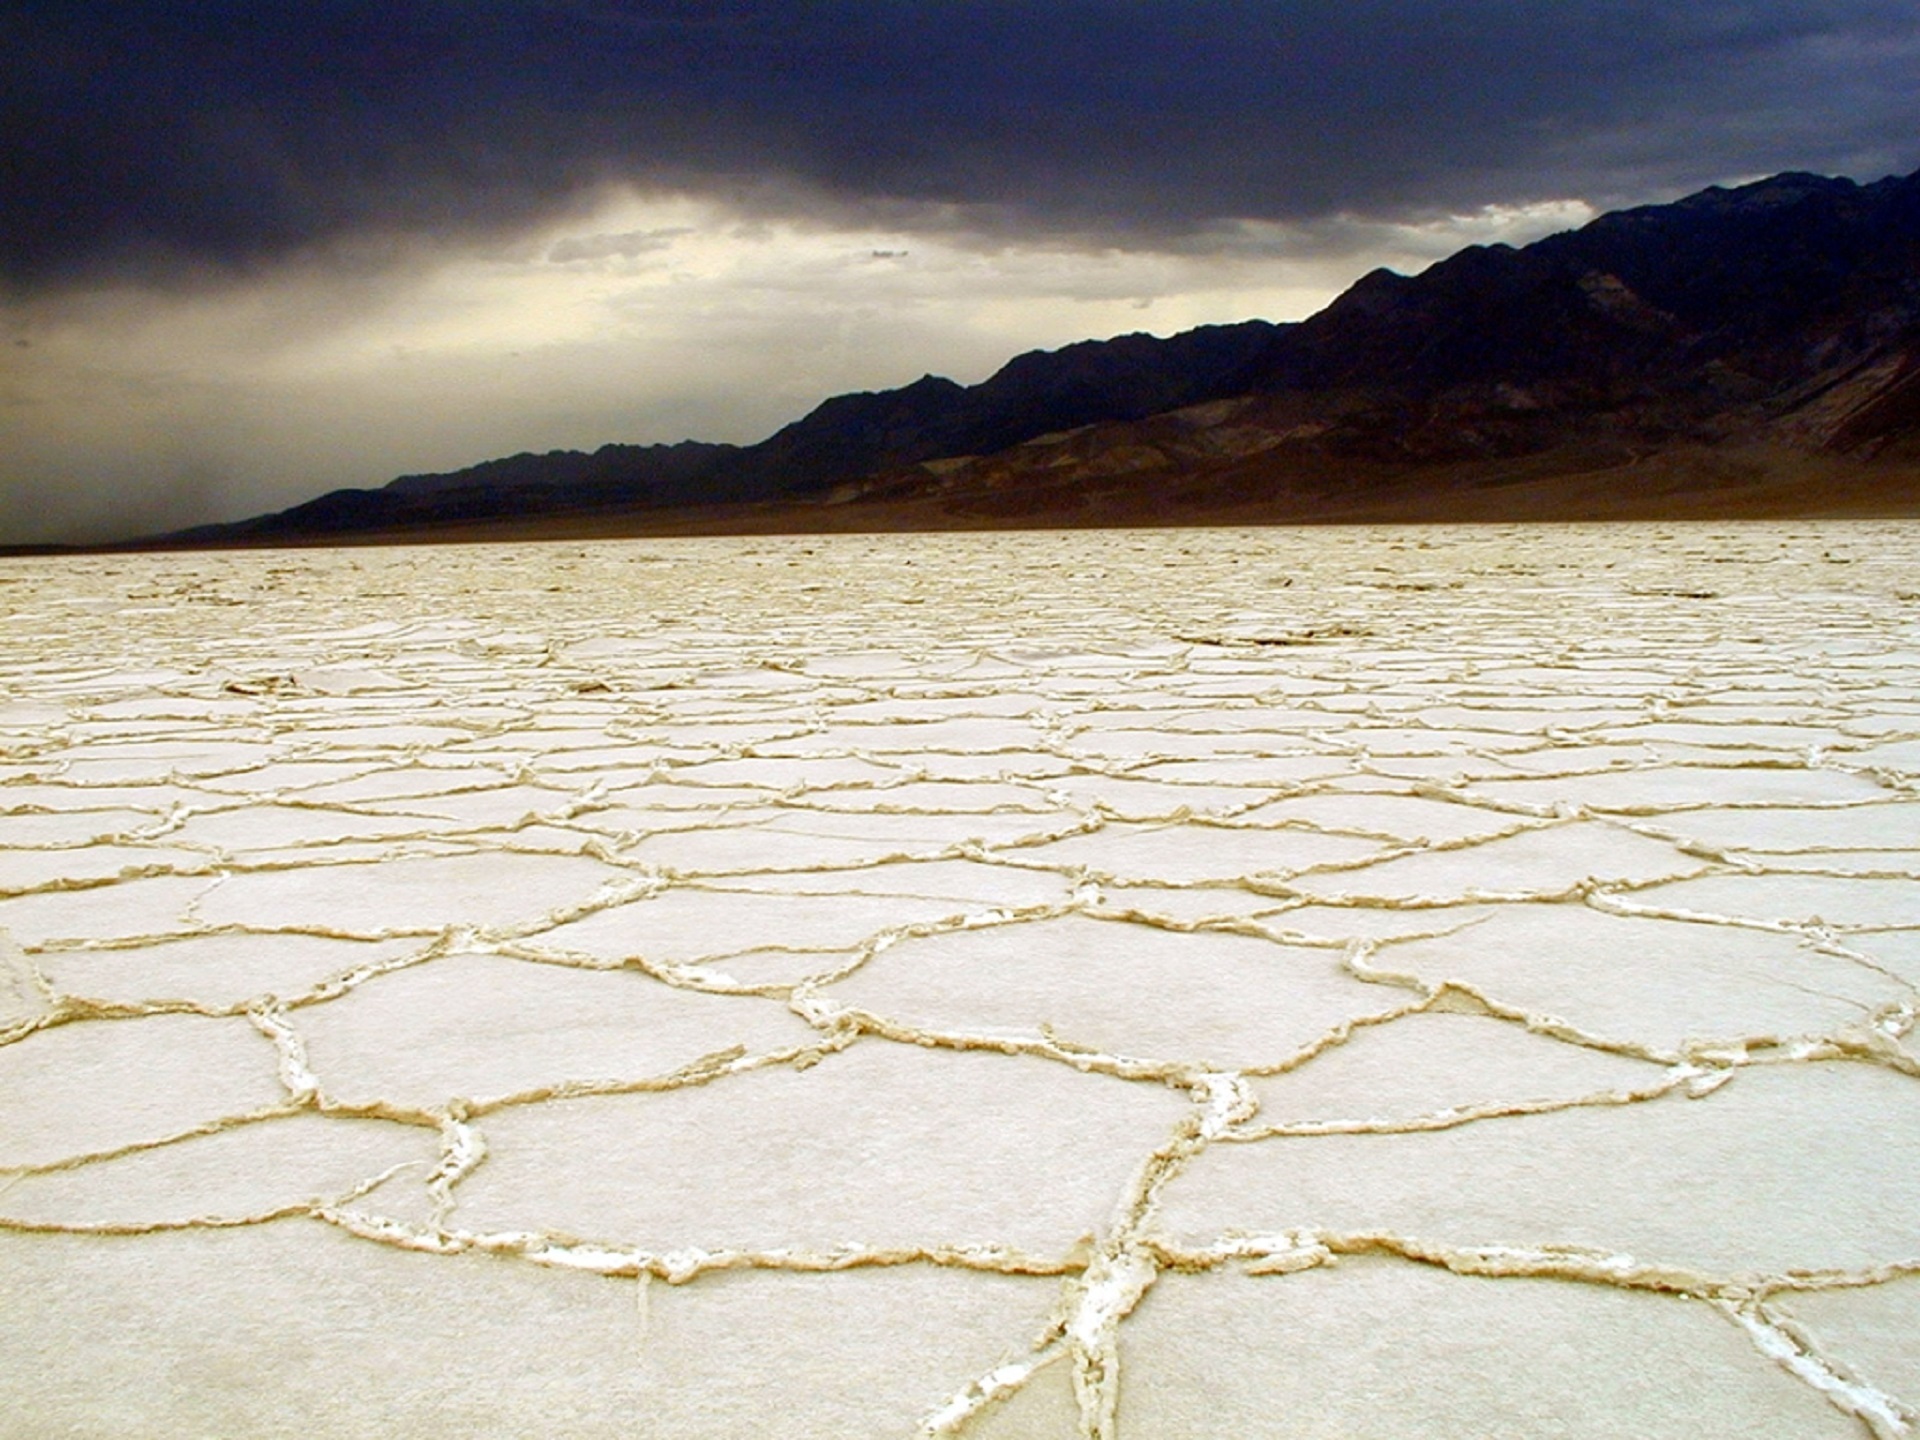
beach, landscape, sea, coast, nature, sand, white, sunlight, desert, shore, lake, barren, scenic, park, america, salt, material, surface, national, flats, death valley, saline